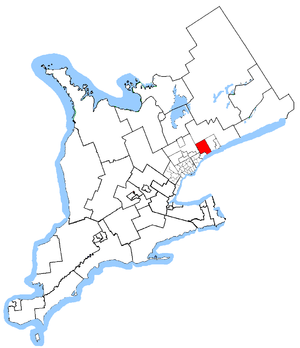
Ajax—Pickering est une ancienne circonscription provinciale de l'Ontario représentée à l'Assemblée législative de l'Ontario de 2007 à 2018.
Ajax—Pickering est une ancienne circonscription électorale fédérale en Ontario.